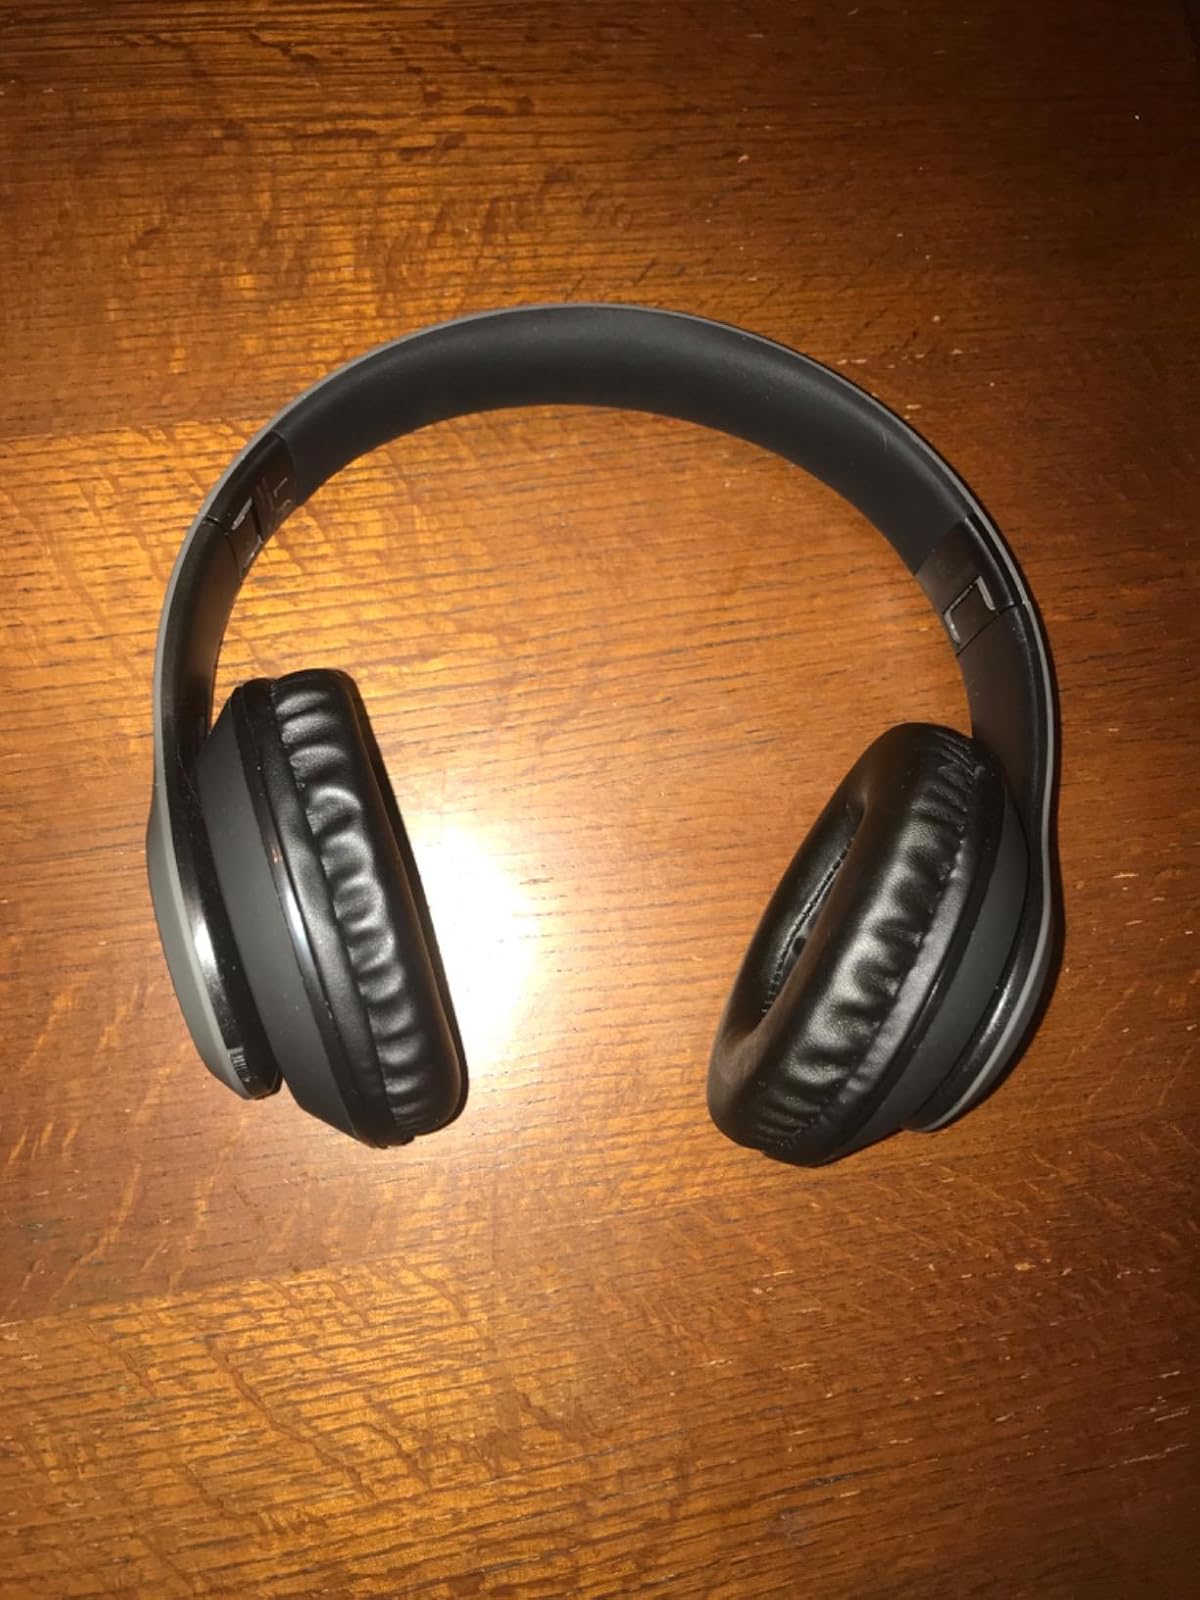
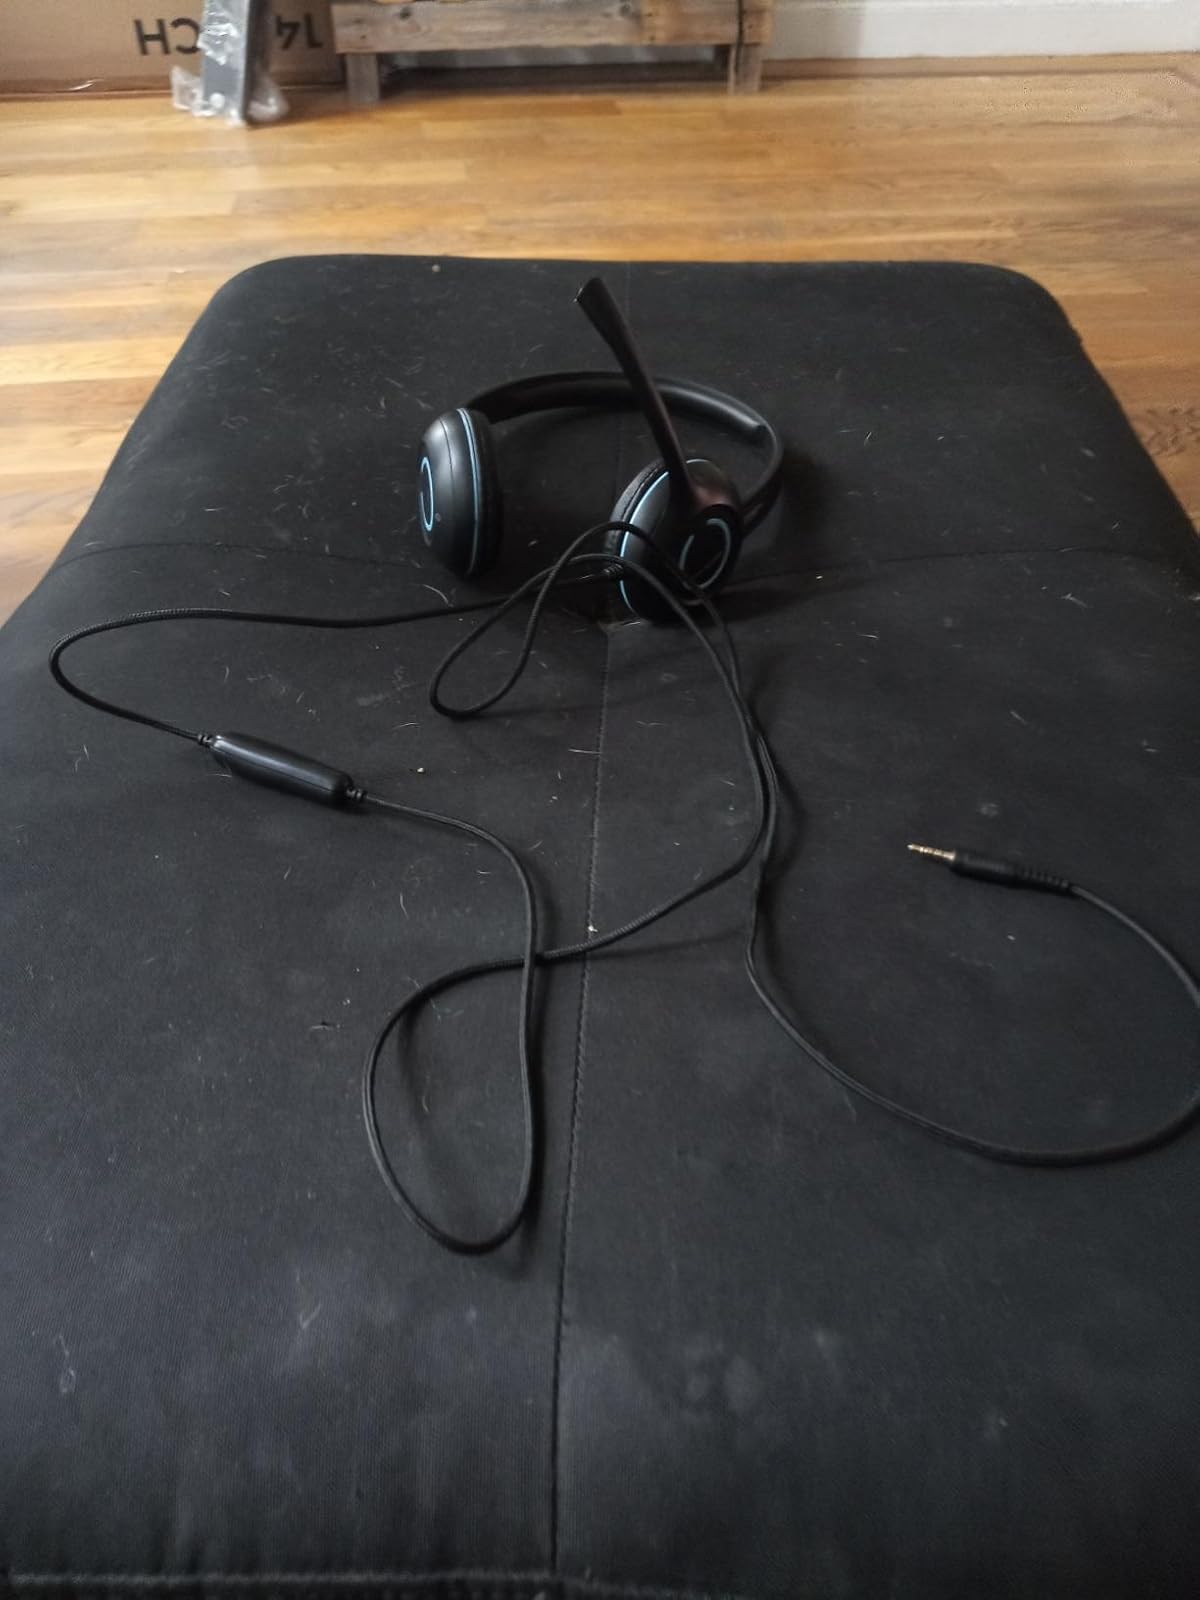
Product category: headphones
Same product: no